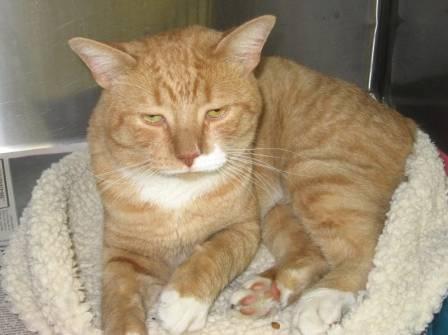
cat